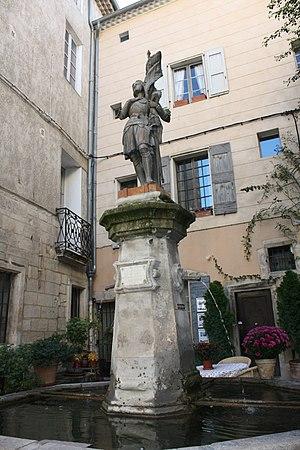
Place et fontaine Jeanne d'Arc de Forcalquier
Forcalquier est une commune française située dans le département des Alpes-de-Haute-Provence, en région Provence-Alpes-Côte d'Azur. Jadis capitale d'un comté florissant, fondée au XIᵉ siècle, elle est maintenant chef-lieu d’arrondissement. Ses habitants sont appelés les Forcalquiérens.